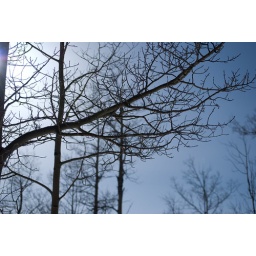
Aspen trees with snow in Colorado with blue sky